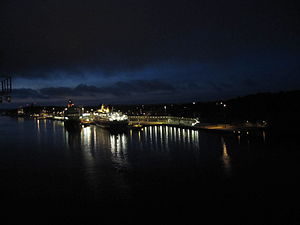
Mariehamn / Seværdigheder
Mariehamn er Ålandsøernes hovedstad og største by med 11.461 indbyggere. Byen blev grundlagt 1861, mens Åland og Finland var under russisk styre. Byen er opkaldt efter tsar Alexander 2. af Ruslands hustru, Maria Alexandrovna.